Percy Statton

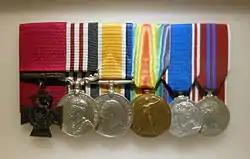
Percy Statton's medals at the Australian War Memorial, Canberra

At 18:00, the 40th Battalion received a message that the 37th Battalion was about to attempt to advance from the village to its own objective. From his position, Statton observed a line of German machine gunners firing on the 37th Battalion and preventing its advance. He turned his Lewis Guns on them in an attempt to assist a party of men from the 37th as they attacked. Having failed, a party of thirteen men were assembled and rushed the position soon after, but the group was wiped out before they reached the first gun. Gathering Corporal Upchurch and Privates Leslie Styles and Beard, Statton worked his way along under the cover of the Chuignes road embankment. Reaching within of the machine gunners and armed with only a revolver, Statton led the three men as they rushed across the open ground towards the German strongpoint. Reaching the position, the party was able to dispose of the first gun and its crew before moving onto the second, where Statton personally shot four of the five crew members and bayoneted the fifth with his own rifle. Seeing this, the two remaining gun teams began to retreat but were killed by Statton's Lewis Gunners.